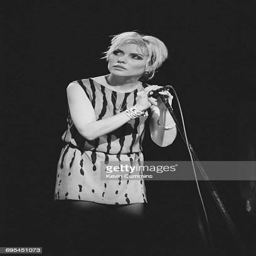
music video performer performing with pop rock artist